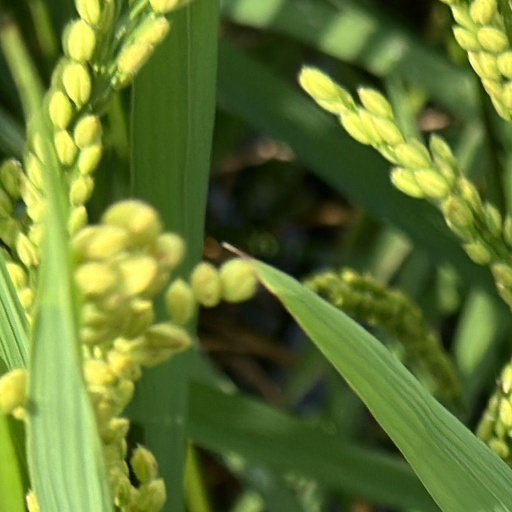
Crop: rice